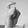
ASL letter: X